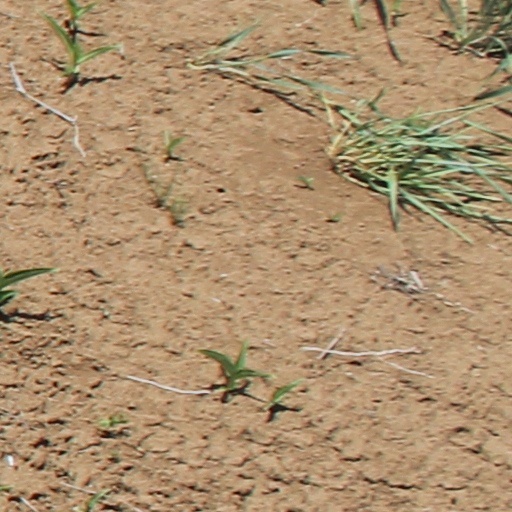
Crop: wheat